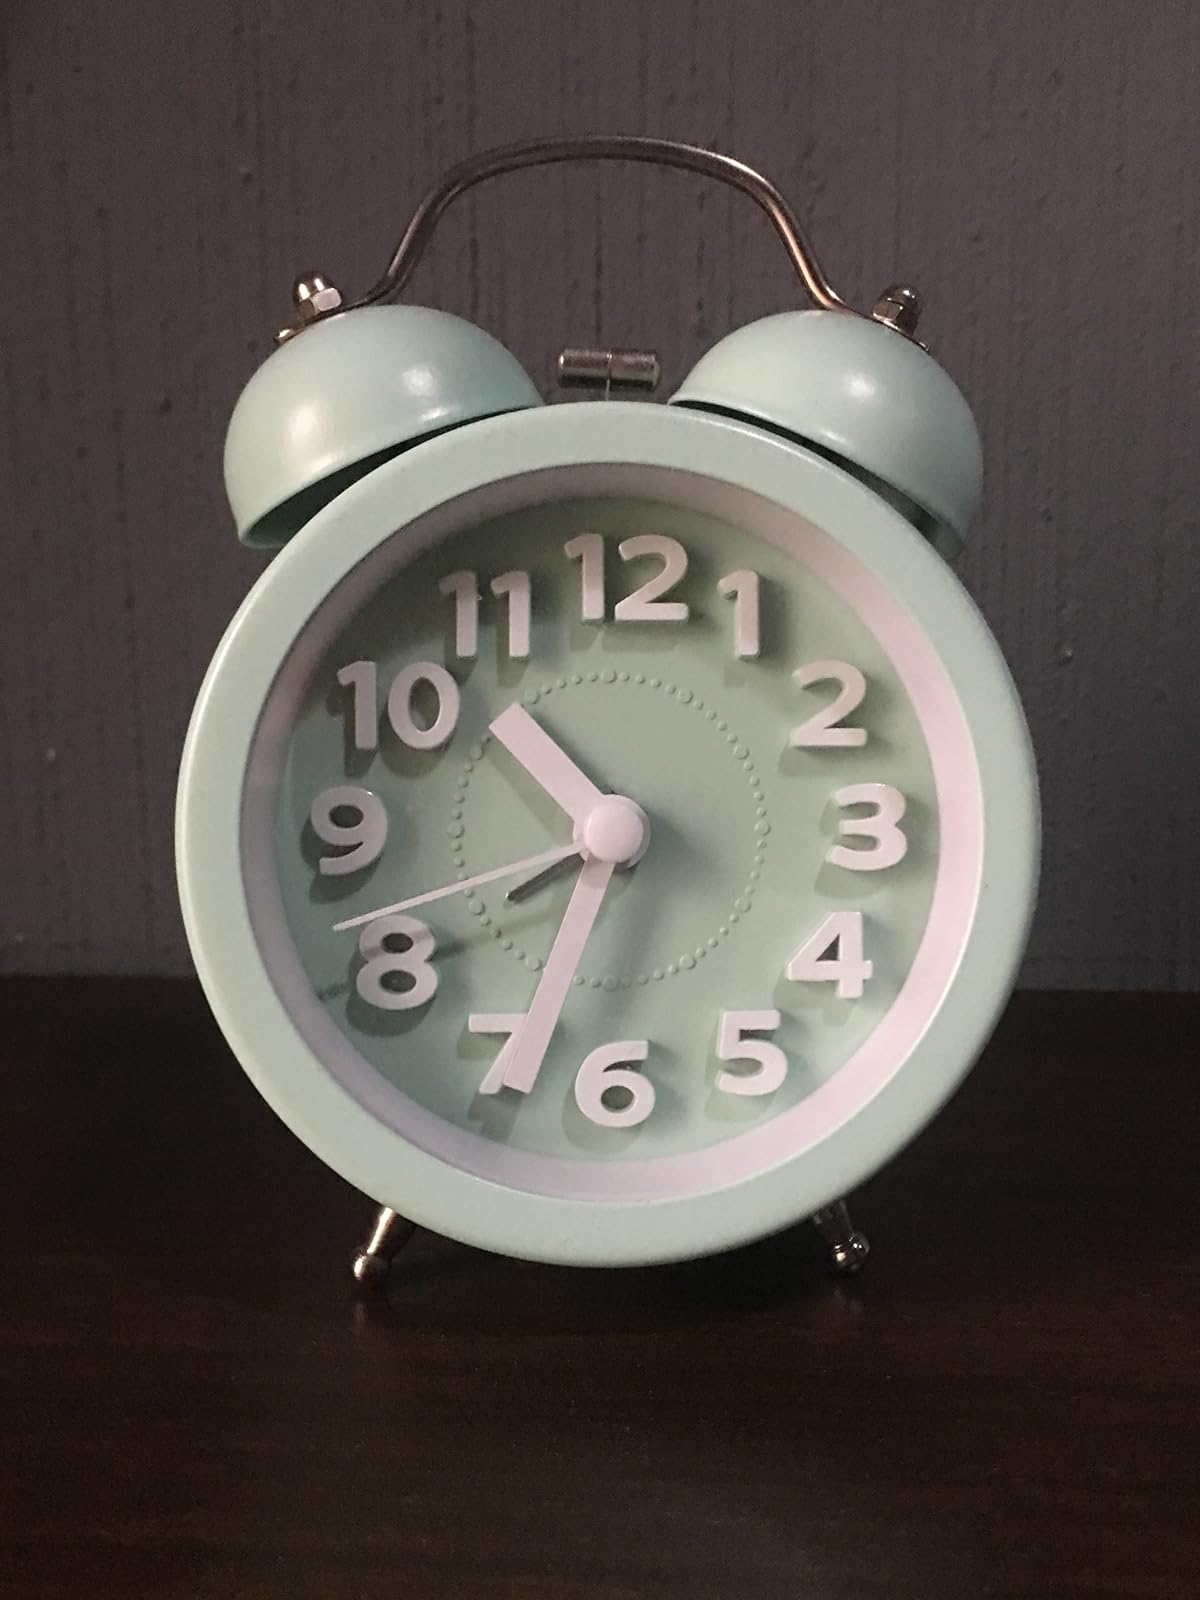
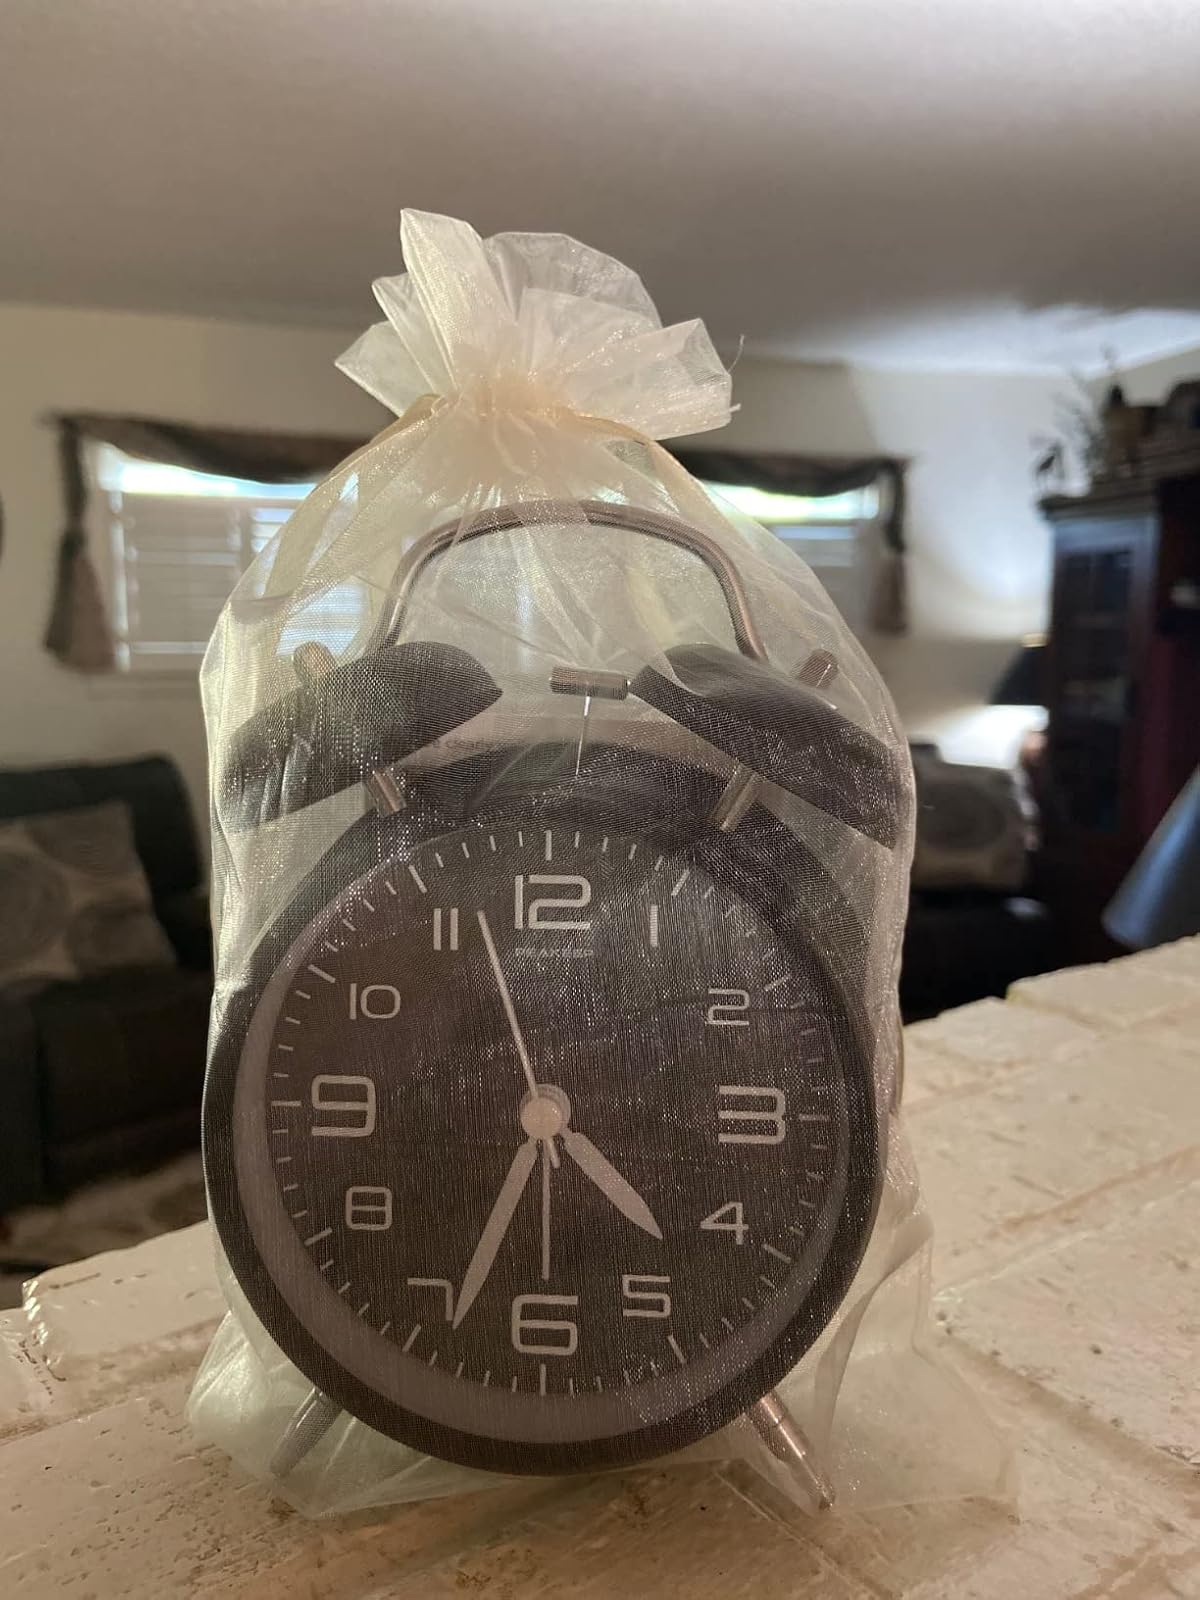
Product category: clock
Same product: no